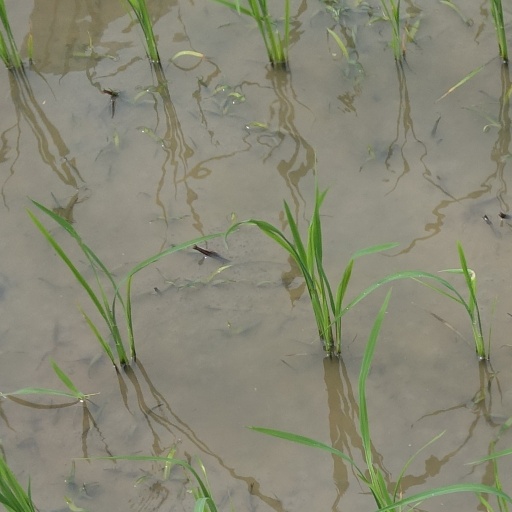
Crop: rice